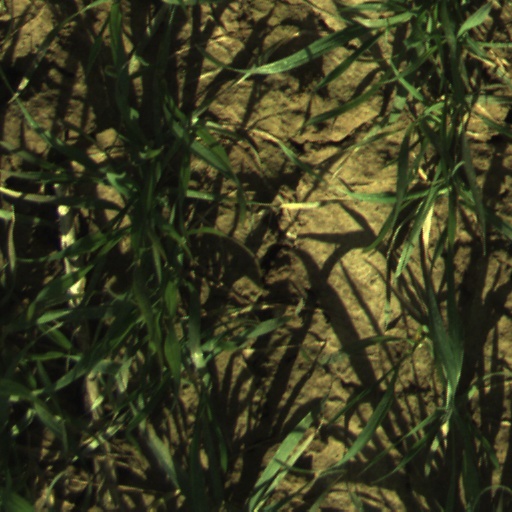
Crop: wheat